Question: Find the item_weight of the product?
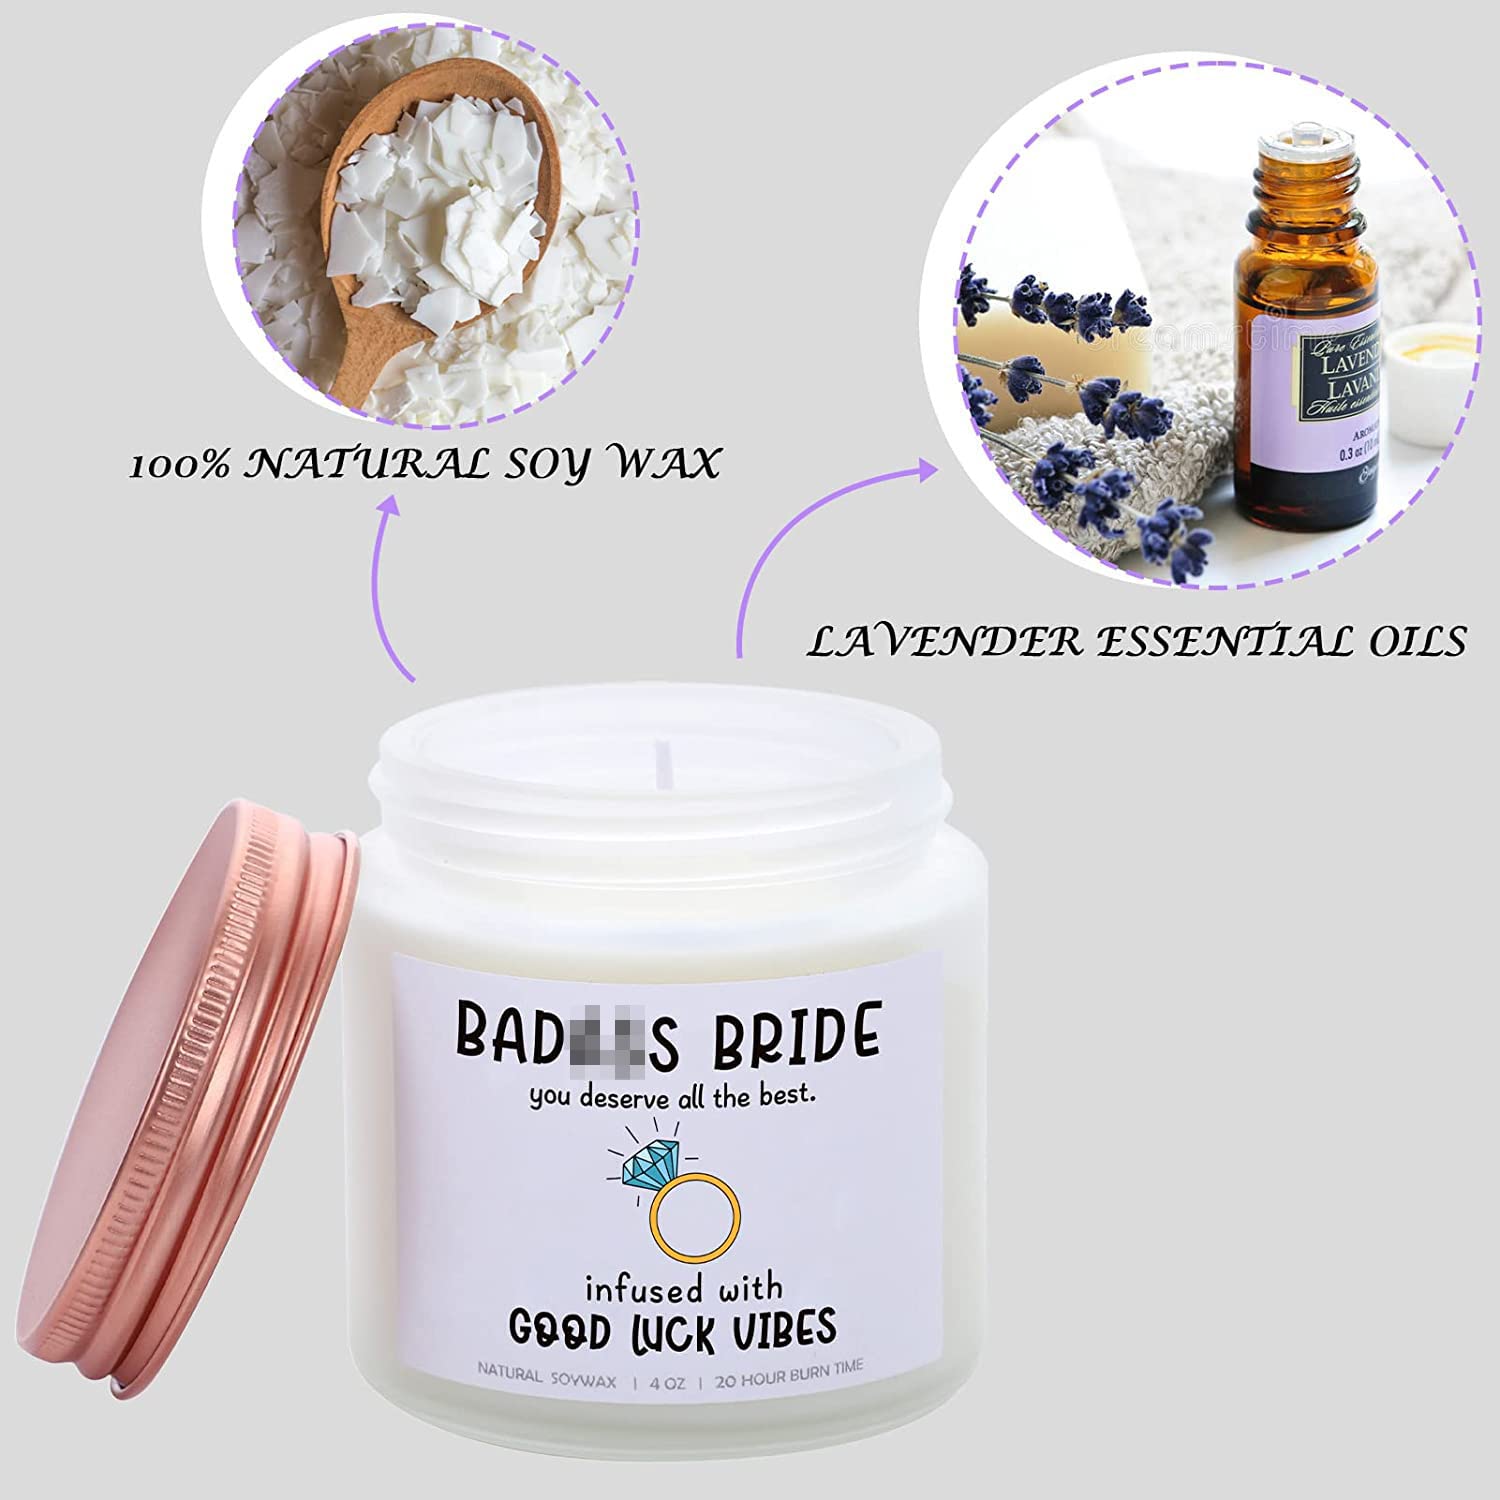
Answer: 4 ounce